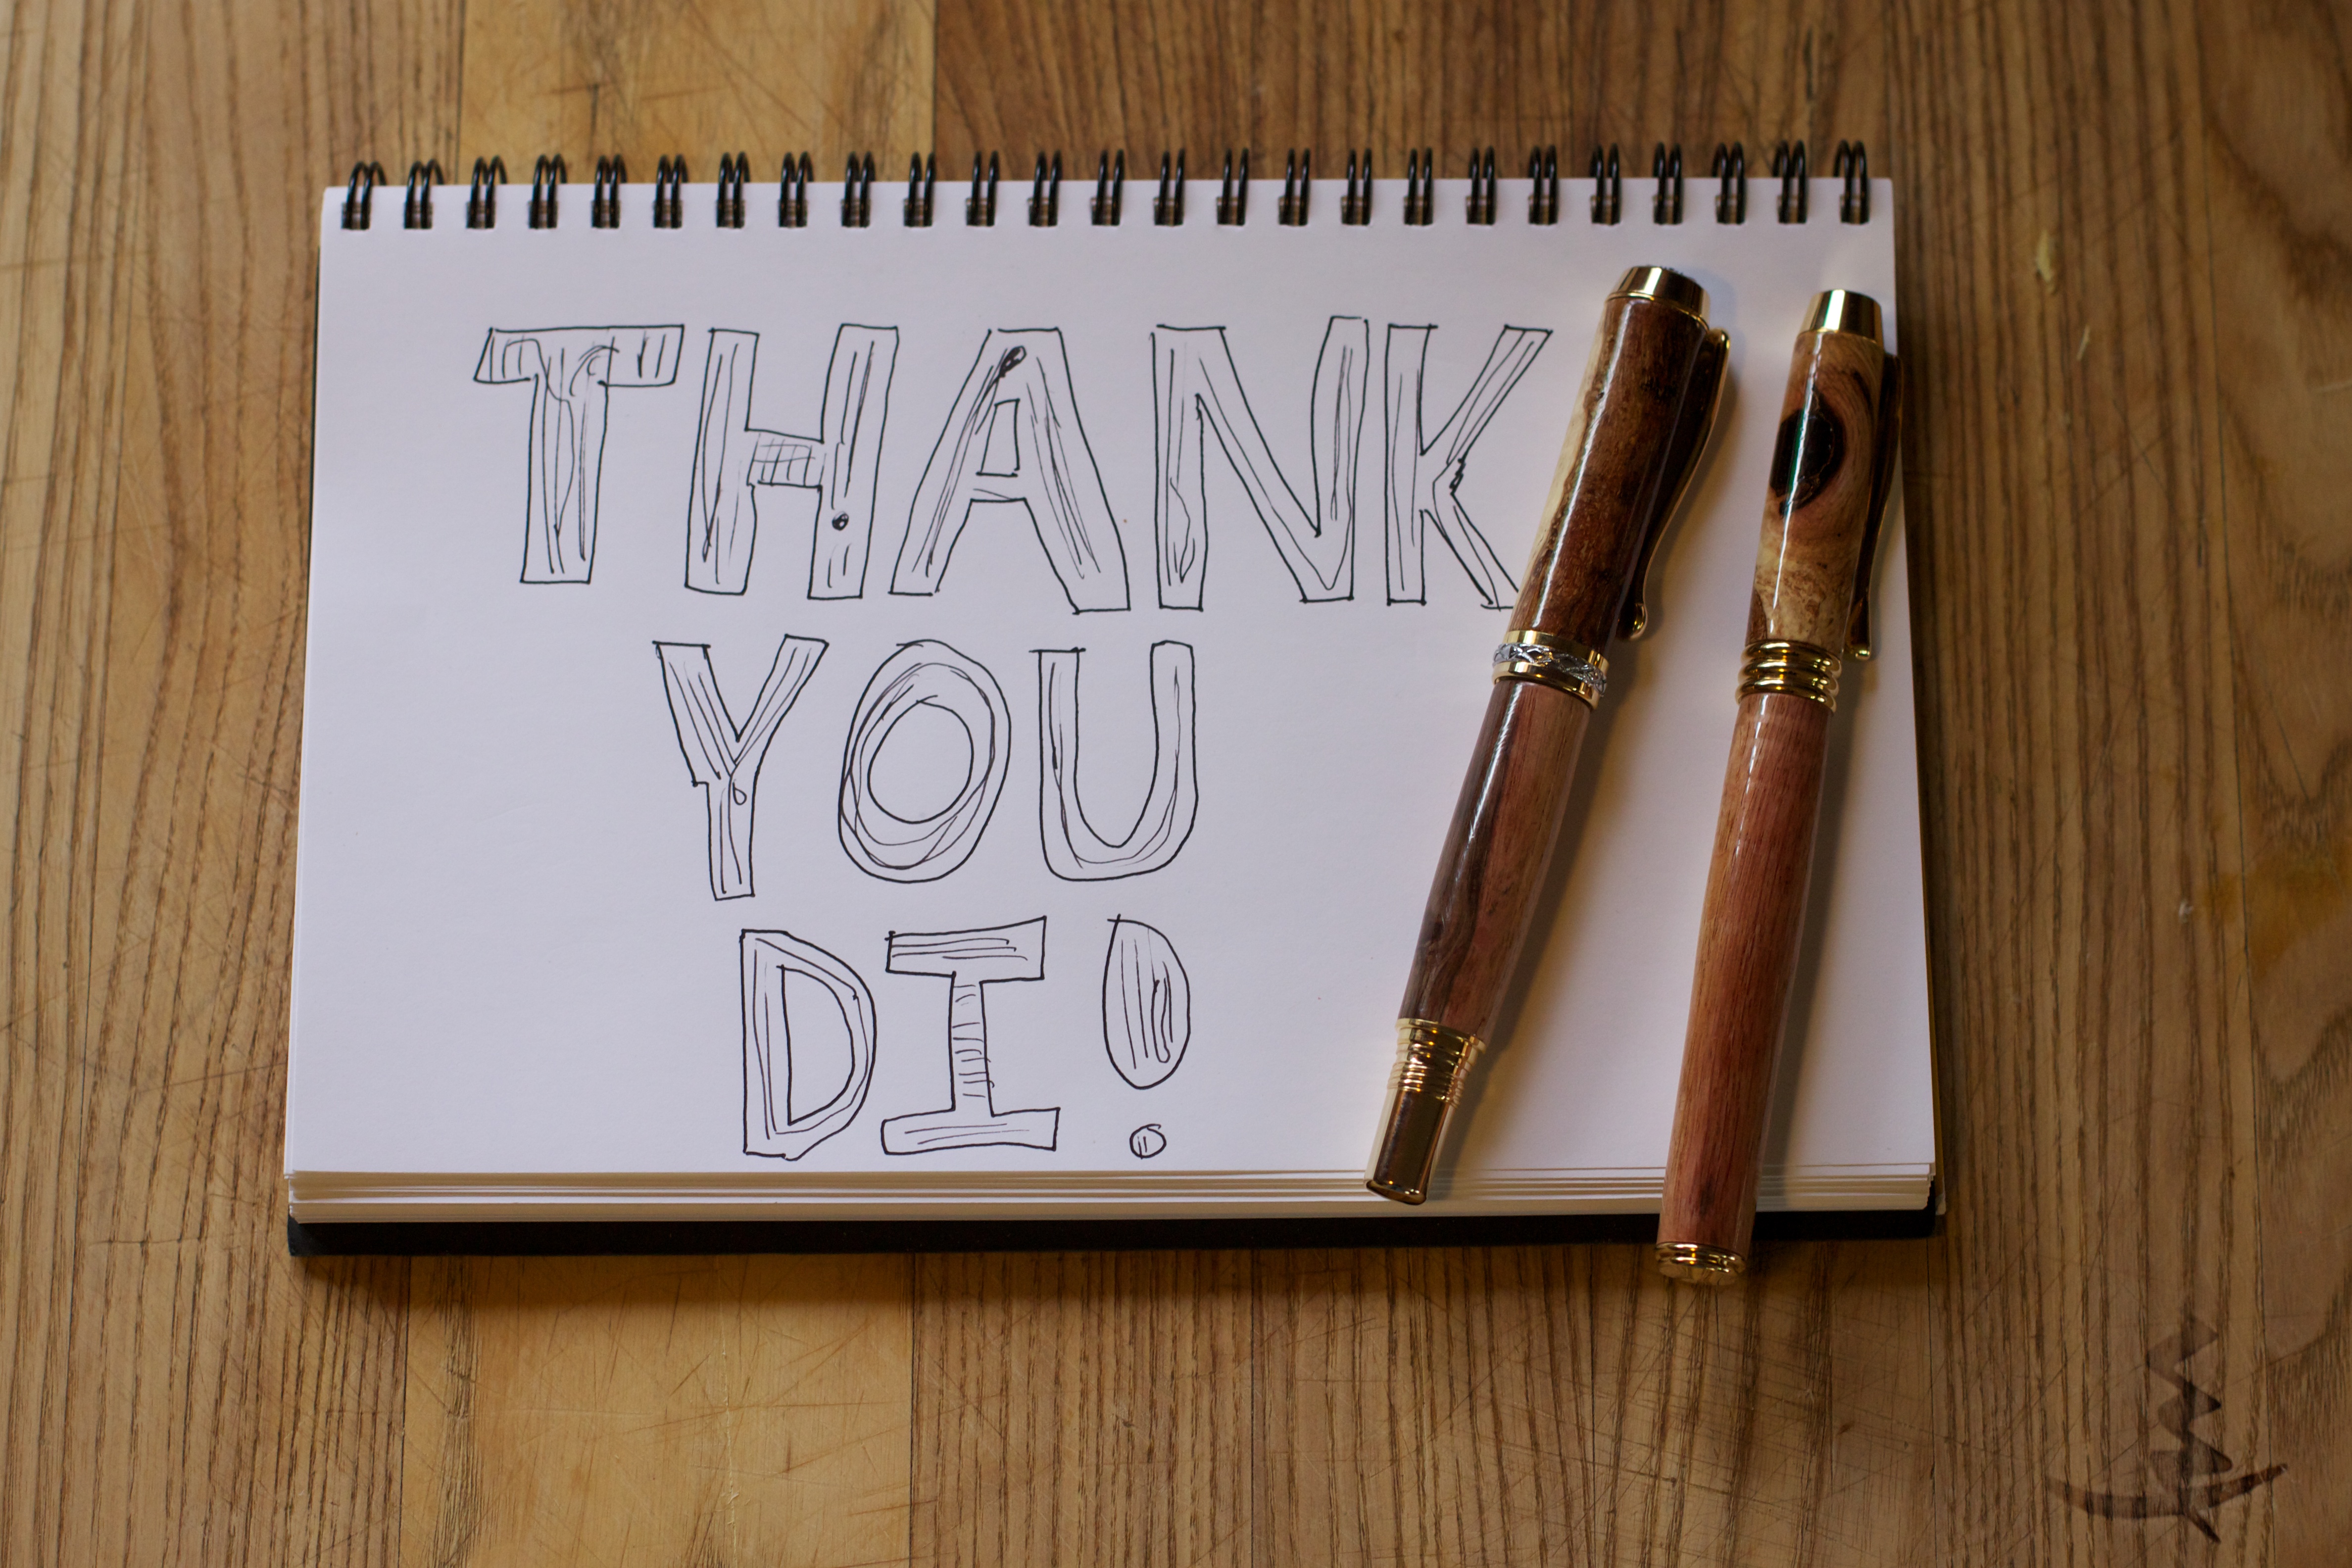
writing, wood, art, sketch, drawing, pens, handwriting, calligraphy, 2011365